Trinity Episcopal Church (Ottumwa, Iowa)

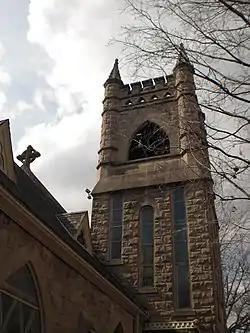

Trinity Episcopal Church is located in Ottumwa, Iowa, United States. It is a parish church of the Episcopal Diocese of Iowa. The building is a contributing property in the Fifth Street Bluff Historic District on the National Register of Historic Places.